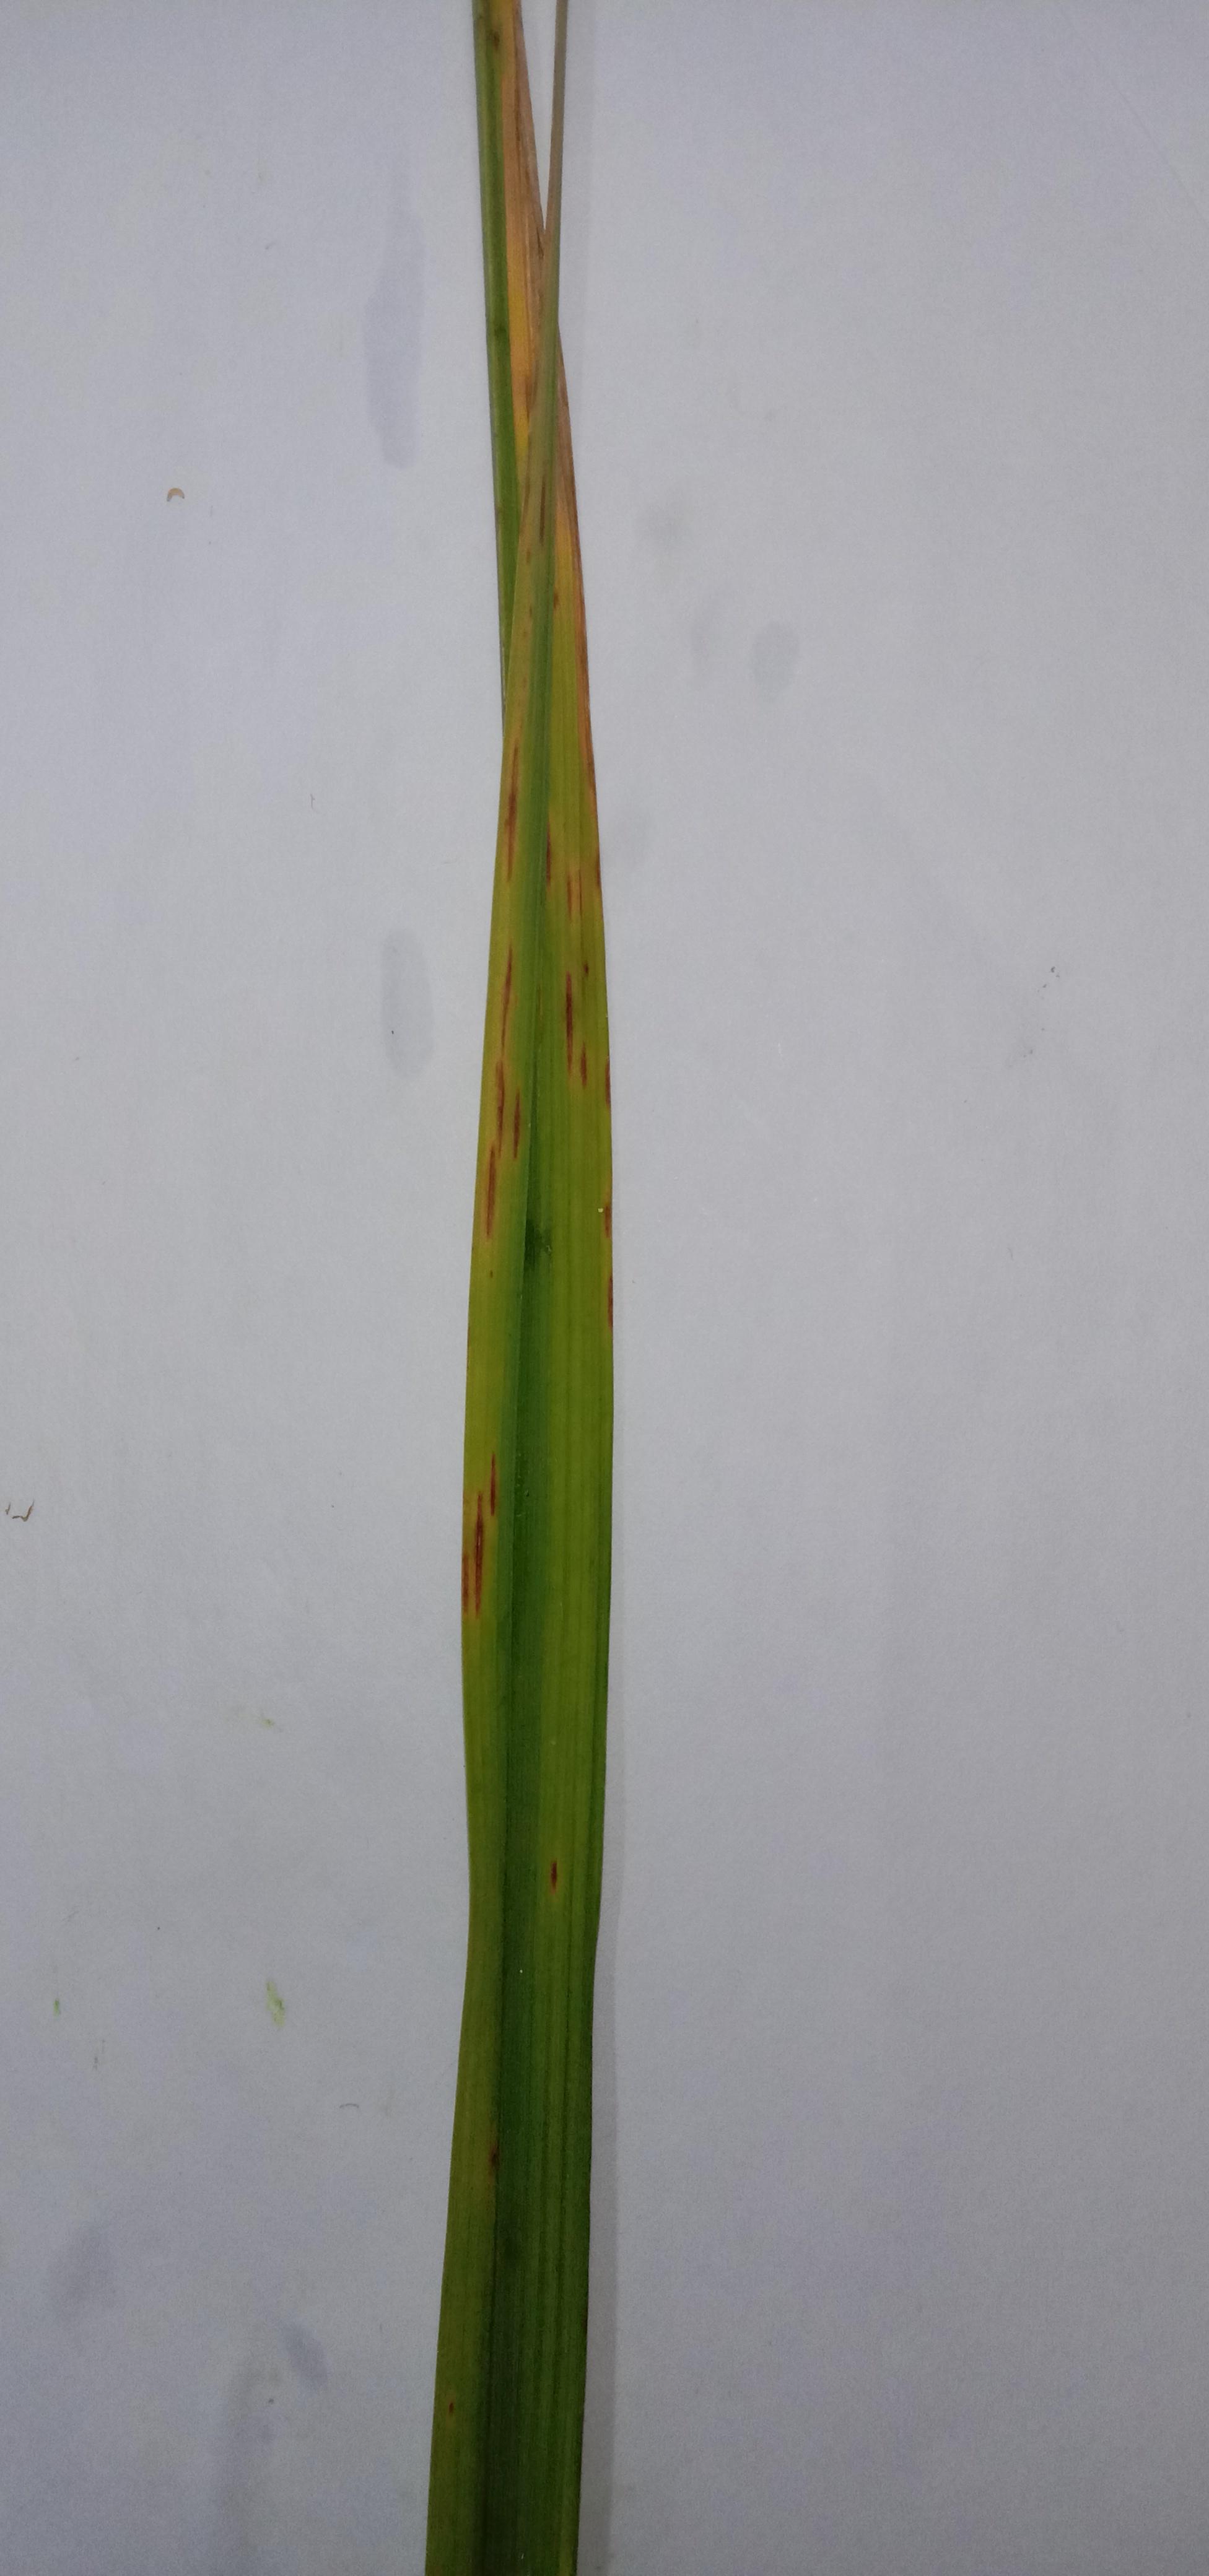
Label: Rice___Leaf_Blast